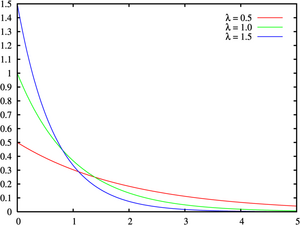
Une loi exponentielle modélise la durée de vie d'un phénomène sans mémoire, ou sans vieillissement, ou sans usure : la probabilité que le phénomène dure au moins s + t heures sachant qu'il a déjà duré t heures sera la même que la probabilité de durer s heures à partir de sa mise en fonction initiale. En d'autres termes, le fait que le phénomène ait duré pendant t heures ne change rien à son espérance de vie à partir du temps t.